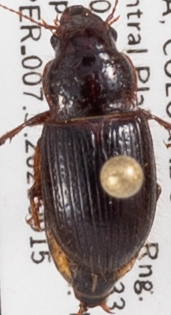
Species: Piosoma setosum
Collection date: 2021-09-15
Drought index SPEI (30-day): -0.83
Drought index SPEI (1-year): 0.142
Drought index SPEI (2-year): -0.71